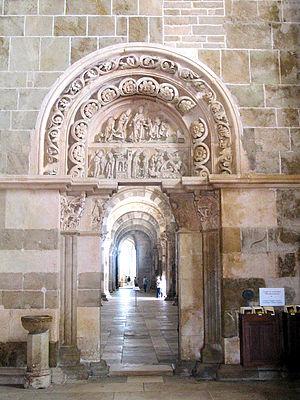
Vézelay (Yonne - France), Basilique Sainte-Marie-Madeleine – Portail sud du narthex (1140-1150).
La basilique Sainte-Marie-Madeleine de Vézelay est une ex abbatiale française du XIIᵉ siècle située à Vézelay, dans le département de l'Yonne en Bourgogne-Franche-Comté. Haut lieu de la chrétienté au Moyen Âge, Vézelay est un lieu de pèlerinage important sur le chemin de Saint-Jacques-de-Compostelle.